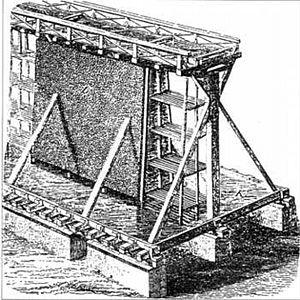
L'histoire du sel commence au moment où l'homme tente de s'impliquer dans la production effective de son alimentation et sa conservation en toutes saisons.
La graduation est un procédé industriel utilisé dans certaines salines pour augmenter la concentration en sel de la saumure par évaporation naturelle de l'eau. Celle-ci est alors exposée au vent sur une large surface dans des bâtiments spécialement conçus.